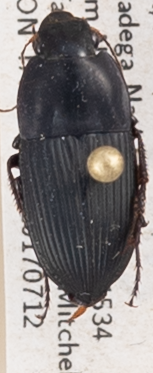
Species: Anisodactylus merula
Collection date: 2017-07-12
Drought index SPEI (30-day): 2.09
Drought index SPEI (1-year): -0.062
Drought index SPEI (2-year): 0.072